Johann Tobias Lowitz

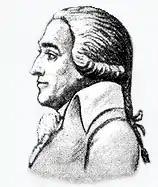

Johann Tobias Lowitz (25 April 1757 – 7 December 1804) was a German-Russian chemist and pharmacist. He was among the first to notice the clarification of liquids by the use of charcoal for adsorption and applied it for a range of applications.